Loyal slaves monument

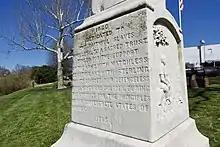
Inscription and a carving on the loyal slaves monument in Confederate Park in Fort Mill, SC.

The monument is an obelisk of white marble resting on a marble base which is supported by four steps of masonry. Two opposing faces feature bas-relief carvings depicting enslaved Blacks, one side being a mammy stereotype figure cradling a white baby and the other a Black wheat reaper. Also included is a list of ten faithful slaves, eight bearing the surname White.